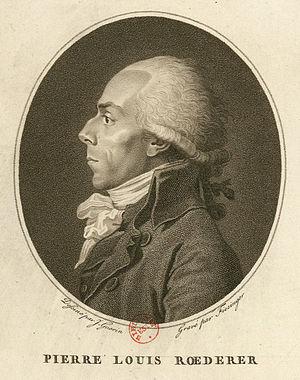
Pierre Louis Roederer
Maximilien de Robespierre, ou Maximilien Robespierre, est un avocat et homme politique français né le 6 mai 1758 à Arras et mort guillotiné le 28 juillet 1794 à Paris, place de la Révolution. Il est l'une des principales figures de la Révolution française et demeure aussi l'un des personnages les plus controversés de cette période.